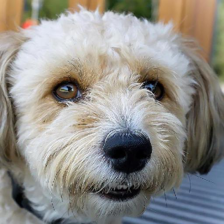
Label: animals